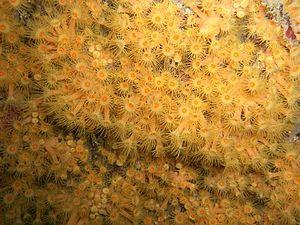
La famille des Parazoanthidae est une famille de cnidaires anthozoaires de l’ordre des Zoantharia.
Parazoanthus est un genre de cnidaires anthozoaires de la famille des Parazoanthidae.
L’anémone encroûtante jaune est une espèce de cnidaire colonial de la famille des Parazoanthidae. Les polypes sont de l’ordre du centimètre mais la colonie peut recouvrir plusieurs décimètres carrés. Cette anémone tire son nom du fait qu'elle peut vivre en épibionte sur les spongiaires Axinella. C'est aussi le cas avec les ascidie Microcosmus.